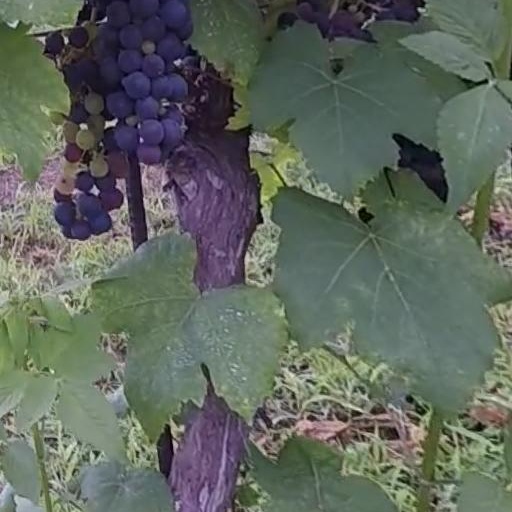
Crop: grape